Wildlife of Turkmenistan

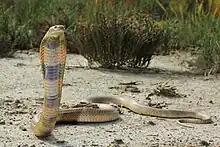
Caspian cobra in a defensive posture

Much of the rest of the country makes up the Central Asian Southern Desert ecoregion, which includes the Karakum Desert, the southern part of the Kyzylkum Desert and other areas with rolling dunes, sandy plateaus and alluvial plains. This area receives practically no rain during the summer and the extreme heat means that little grows at this time of year. In the winter, some precipitation with much cooler temperatures occurs, and grasses such as "Bromus" and vascular plants such as "Malcolmia", "Koelpinia" and "Amberboa" sprout. In March and April, ephemeral plants appear, including fox-tail lilies, "Rheums", tulips and stars of Bethlehem, but by the end of May these have given way to the summer drought. Communities of "Salsola" grow on the alluvial flats along with asafoetida, "Ephedra strobilacea", black saxaul and white saxaul. The sand acacia and several species of "Calligonum" grow among the dunes.